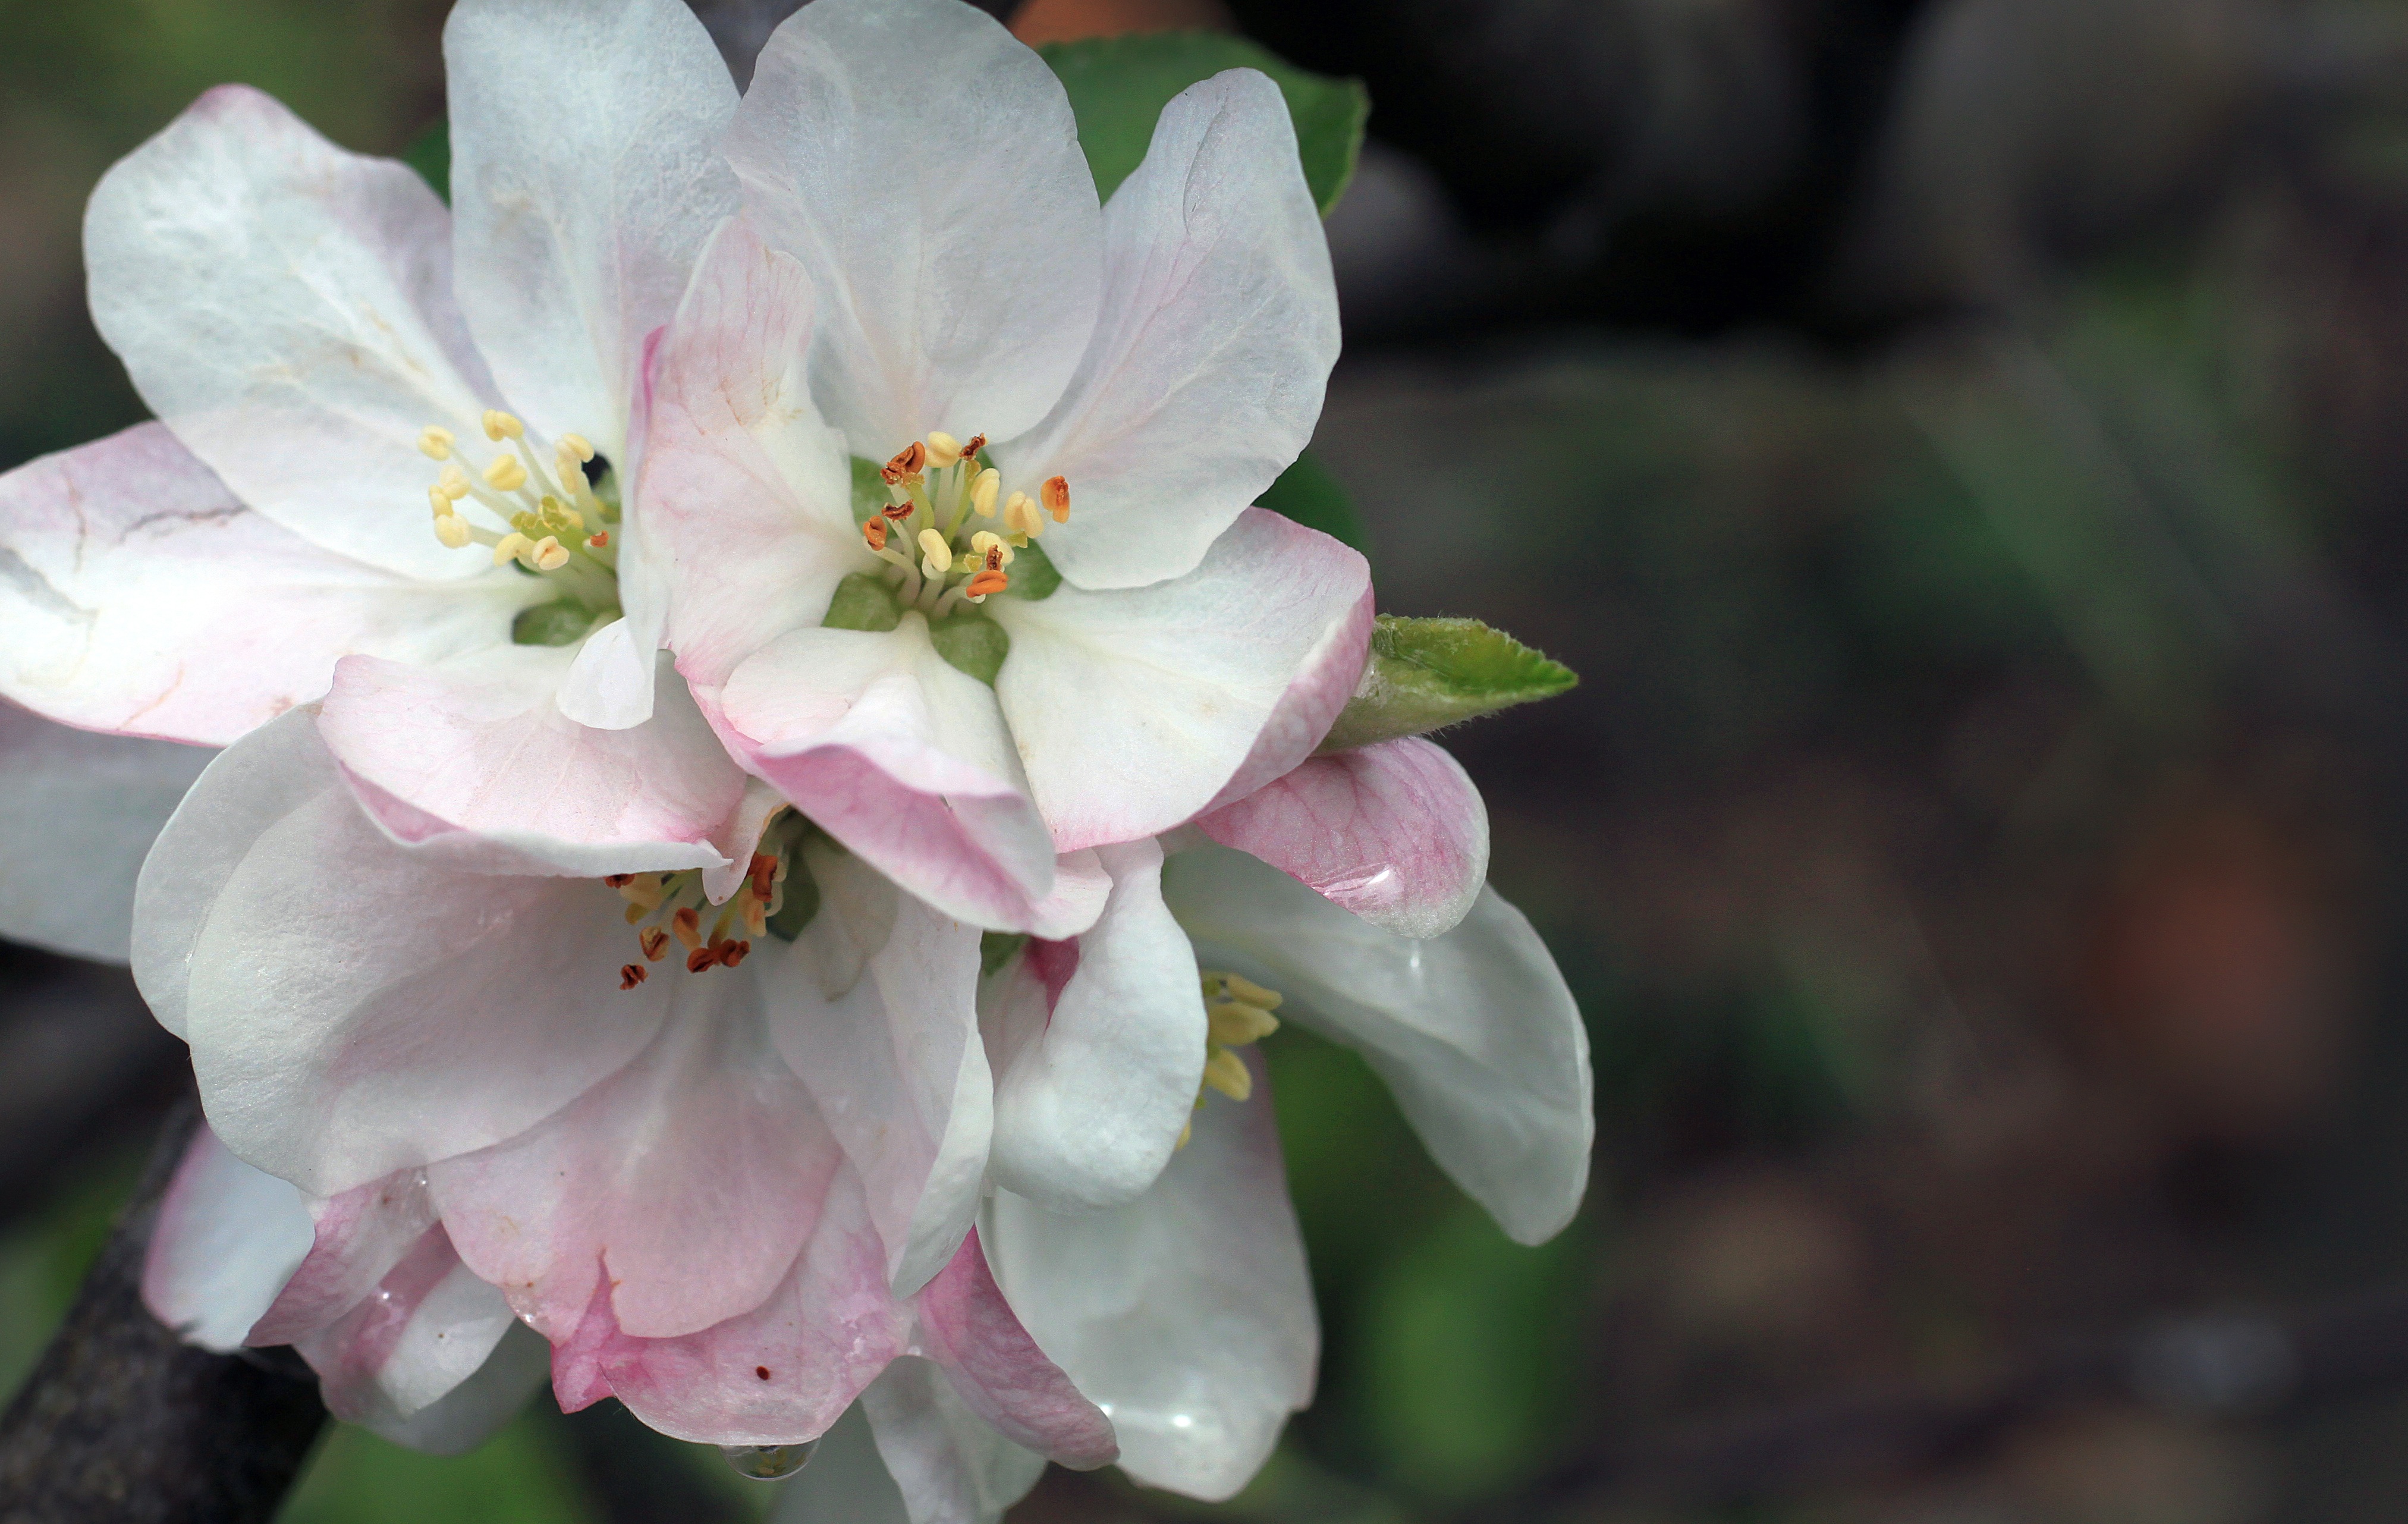
apple, tree, nature, branch, blossom, growth, plant, white, fruit, leaf, flower, petal, summer, floral, aroma, spring, green, macro, natural, fresh, botany, garden, closeup, pink, close, flora, season, life, freshness, close up, outdoors, background, gardening, vegetation, shrub, bright, beautiful, springtime, detail, bud, nobody, copy space, macro photography, flowering plant, bloom blooming, woody plant, land plant